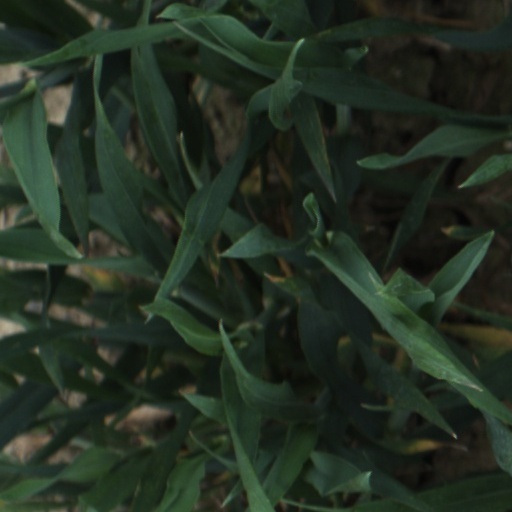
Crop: wheat